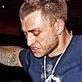
Age: 28